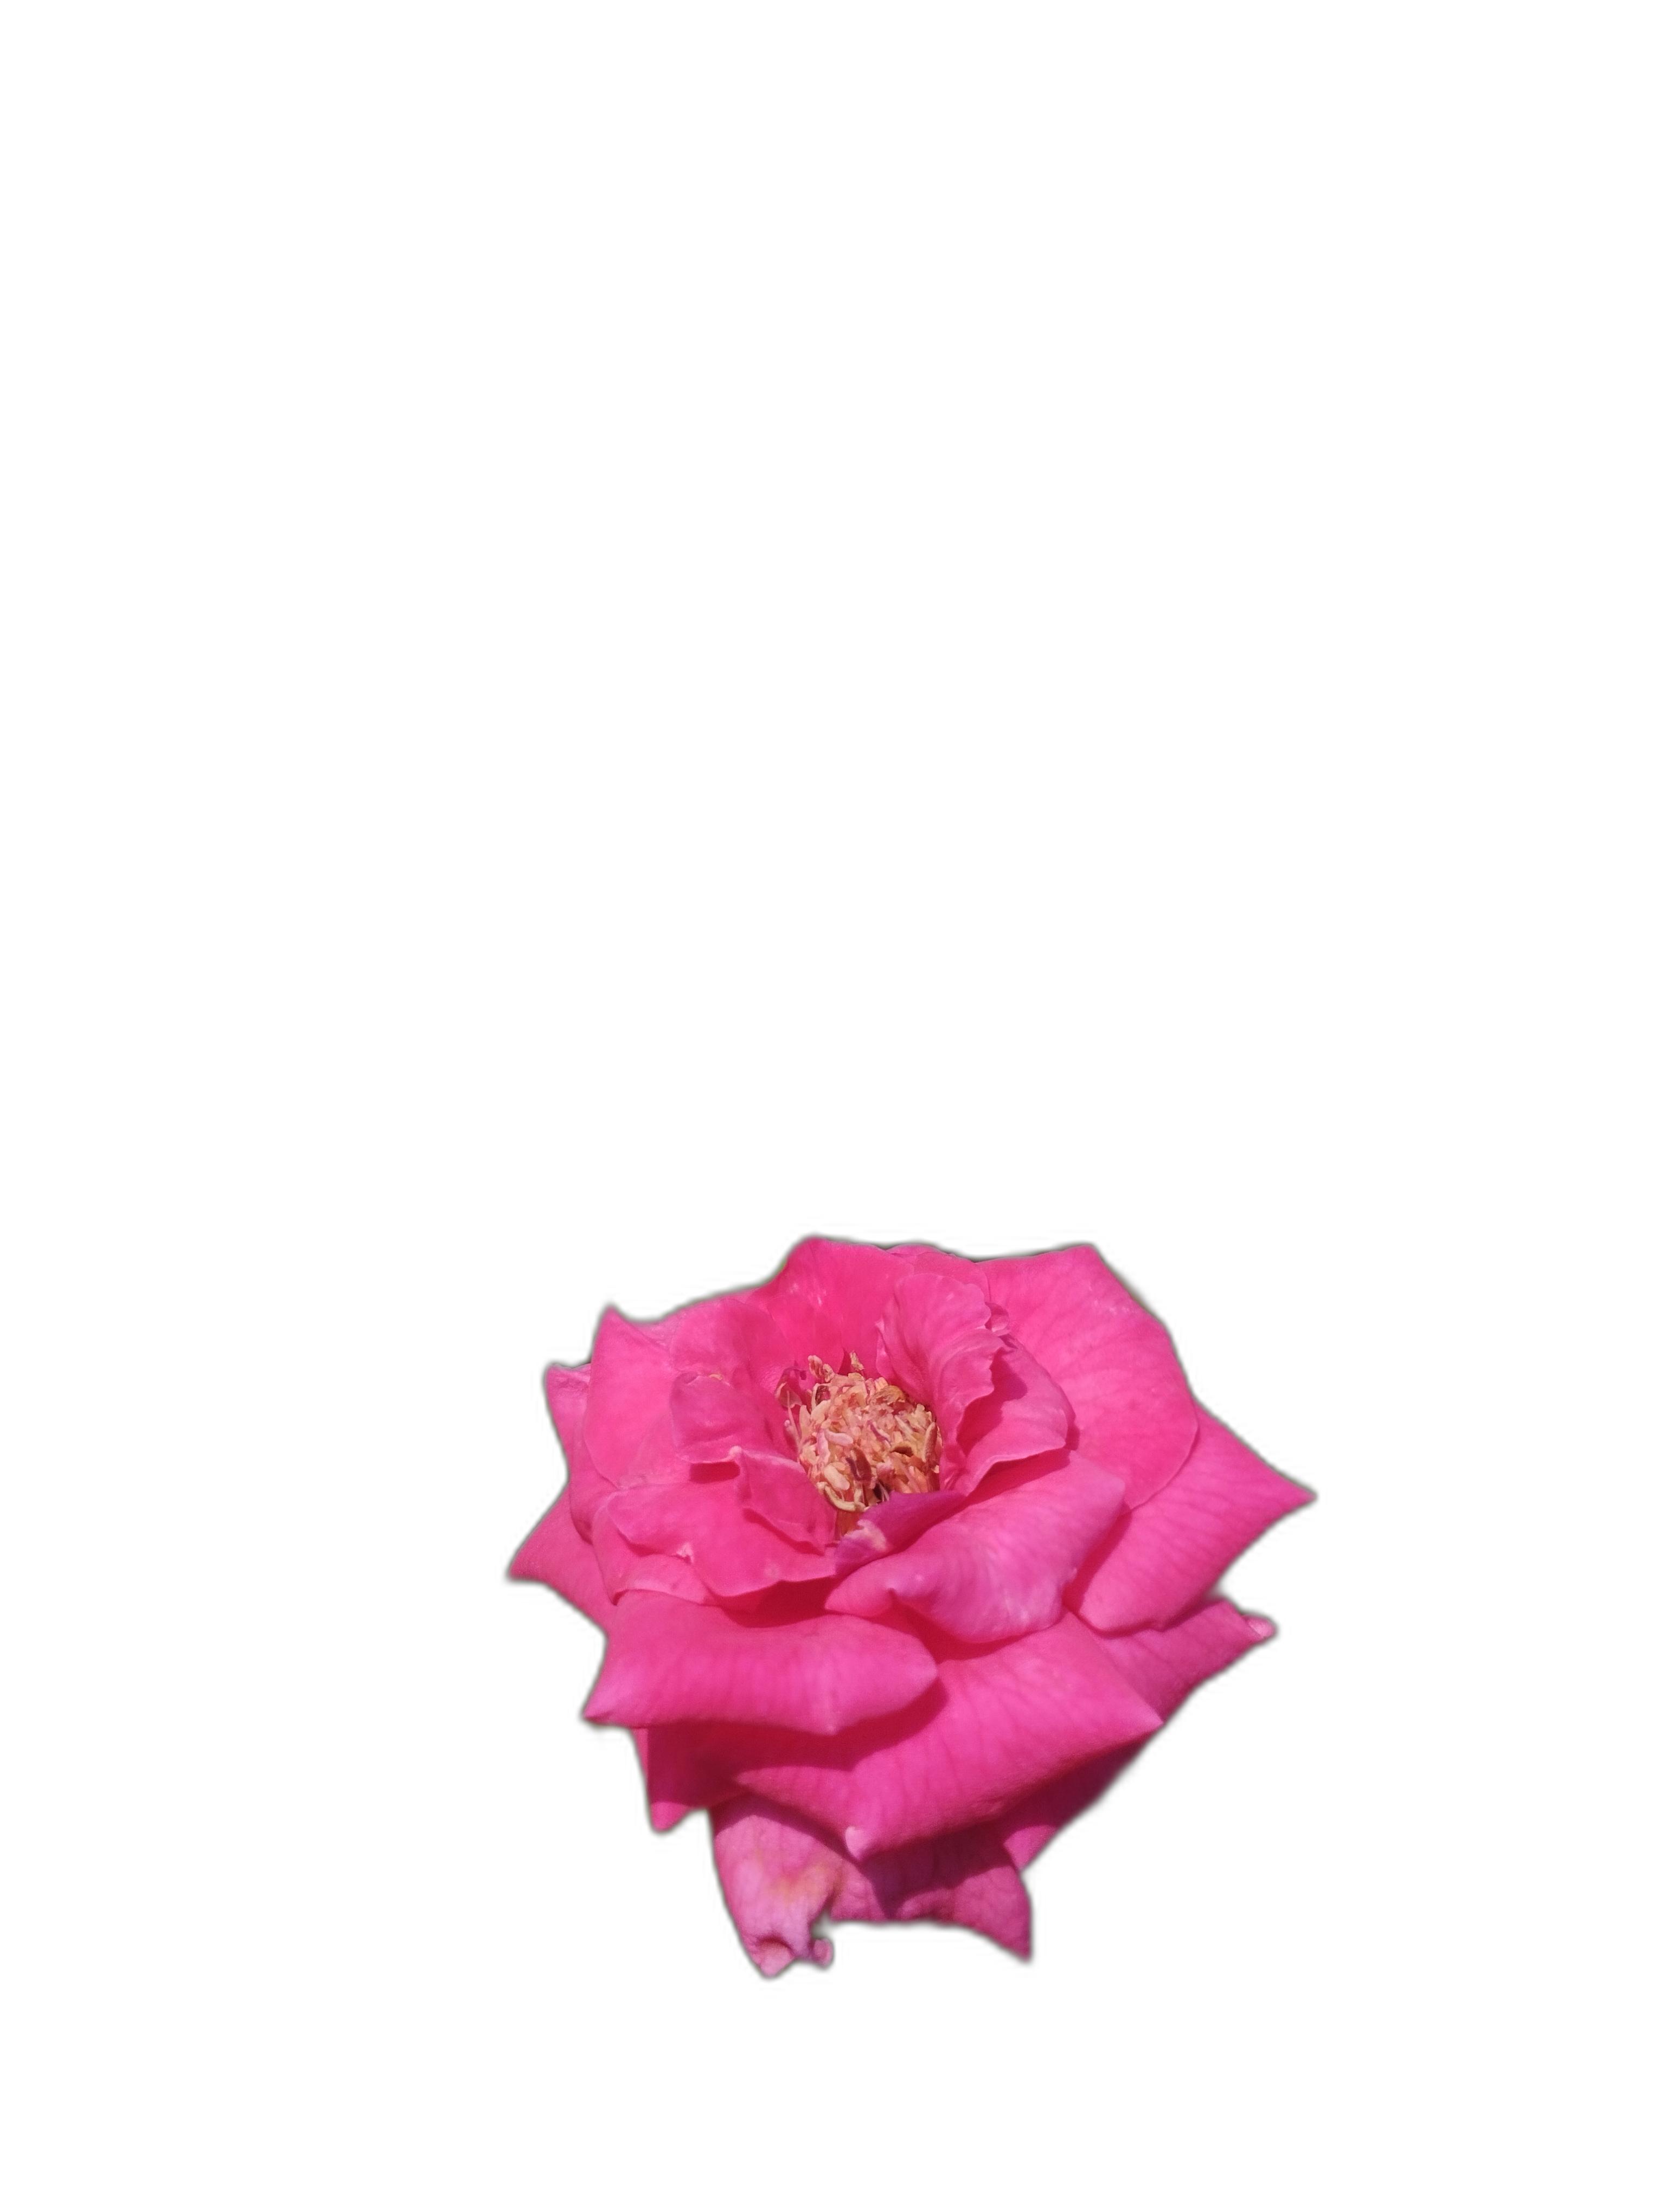
Label: Rose